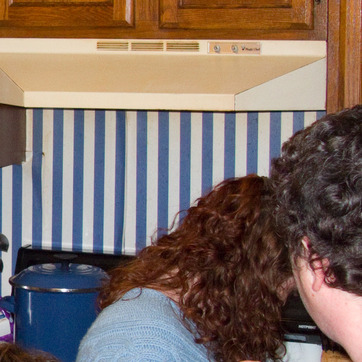
Material: wallpaper